History of the Serbian Air Force

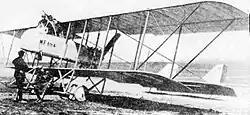
Maurice Farman MF.11 biplane at Thessaloniki front line in 1916

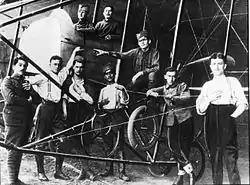
Serbian Air mechanics on Farman MF.11, Corfu, March 1916

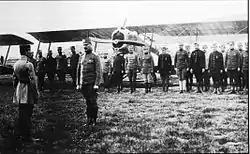
1st Serbian Aviation Squadron, 1918

Although Serbia was occupied in late 1915, by German, Austro-Hungarian and Bulgarian armies, the Serbian government and armed forces refused surrender. The entire Serbian army withdrew through Albania, into Greece, where they together with French and British forces created the Thessaloniki front.